Ramoji Rao

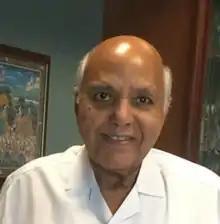
Rao in 2019

Cherukuri Ramoji Rao (16 November 1936 – 8 June 2024) was an Indian businessman, media proprietor and film producer. He was head of the Ramoji Group which owns the world's largest film production facility Ramoji Film City, "Eenadu" newspaper, ETV Network of TV channels, film production company Ushakiran Movies.